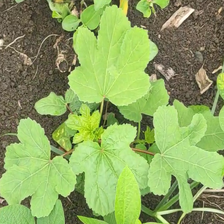
Weed species: Little_Mallow(Malva parviflora)